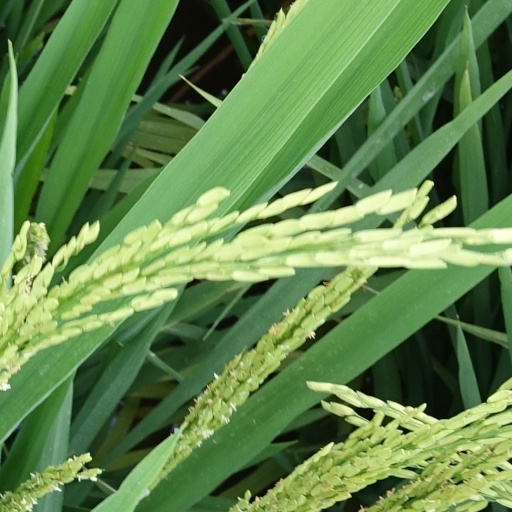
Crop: rice